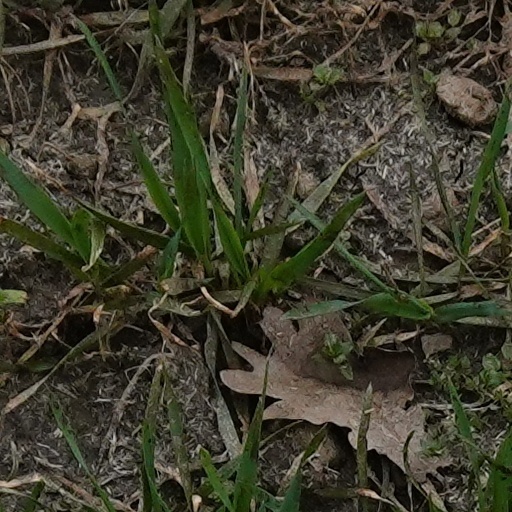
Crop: wheat